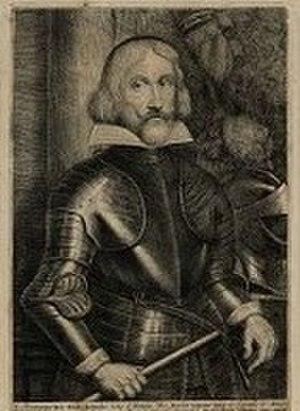
Historique